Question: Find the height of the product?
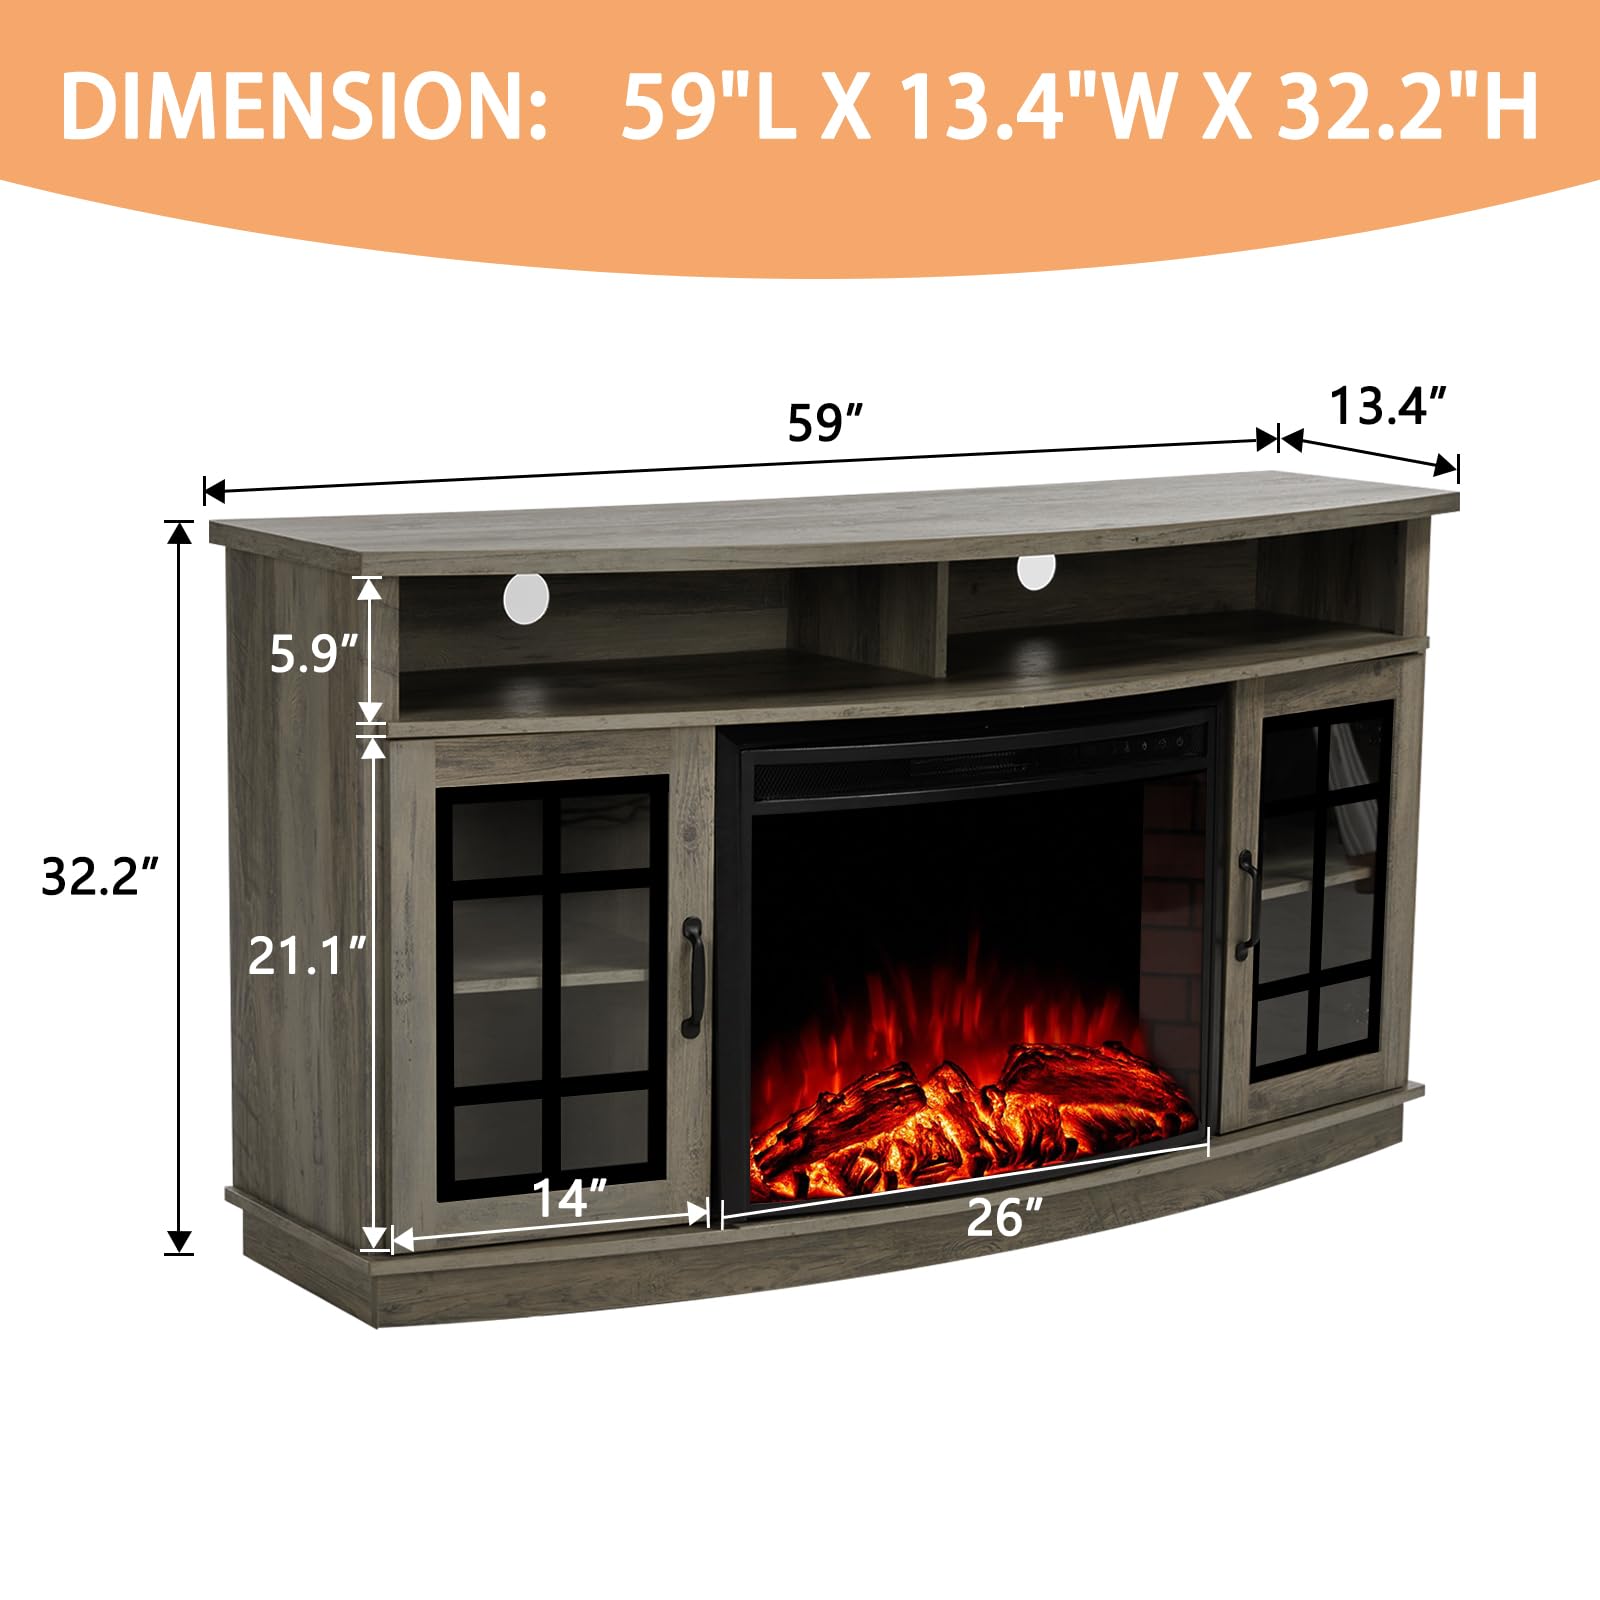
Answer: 32.2 inch